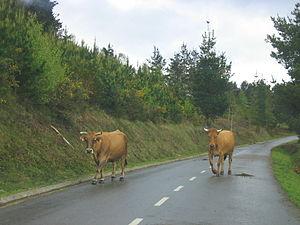
L'asturiana de los valles est une race bovine originaire des Asturies en Espagne. Elle porte le nom international d'asturian valley soit asturienne des vallées en français. Elle peut aussi être nommée carreñana ou vaca roxa.